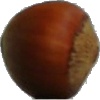
Label: nut_forest